Vellathooval

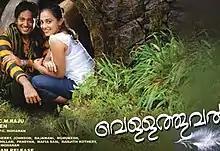

Vellathooval is a 2009 Indian Malayalam movie by I. V. Sasi and also the last film done by him, starring Rejith Menon, Nithya and Lalu Alex. It is about a crazy girl and her journey with a poor friend.